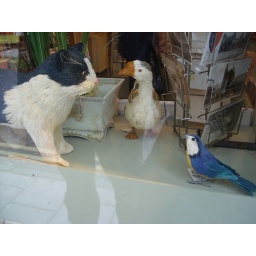
cat cornered by birds